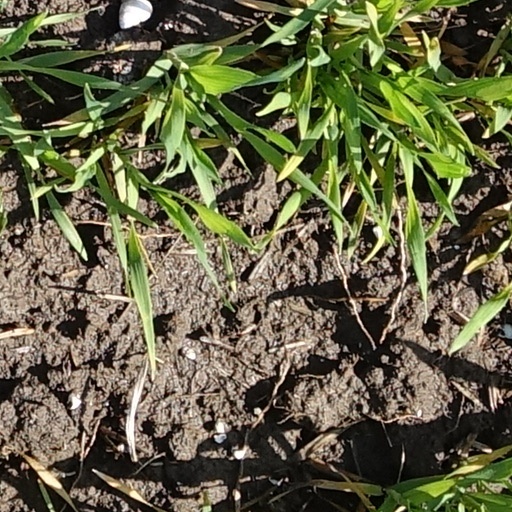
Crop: wheat